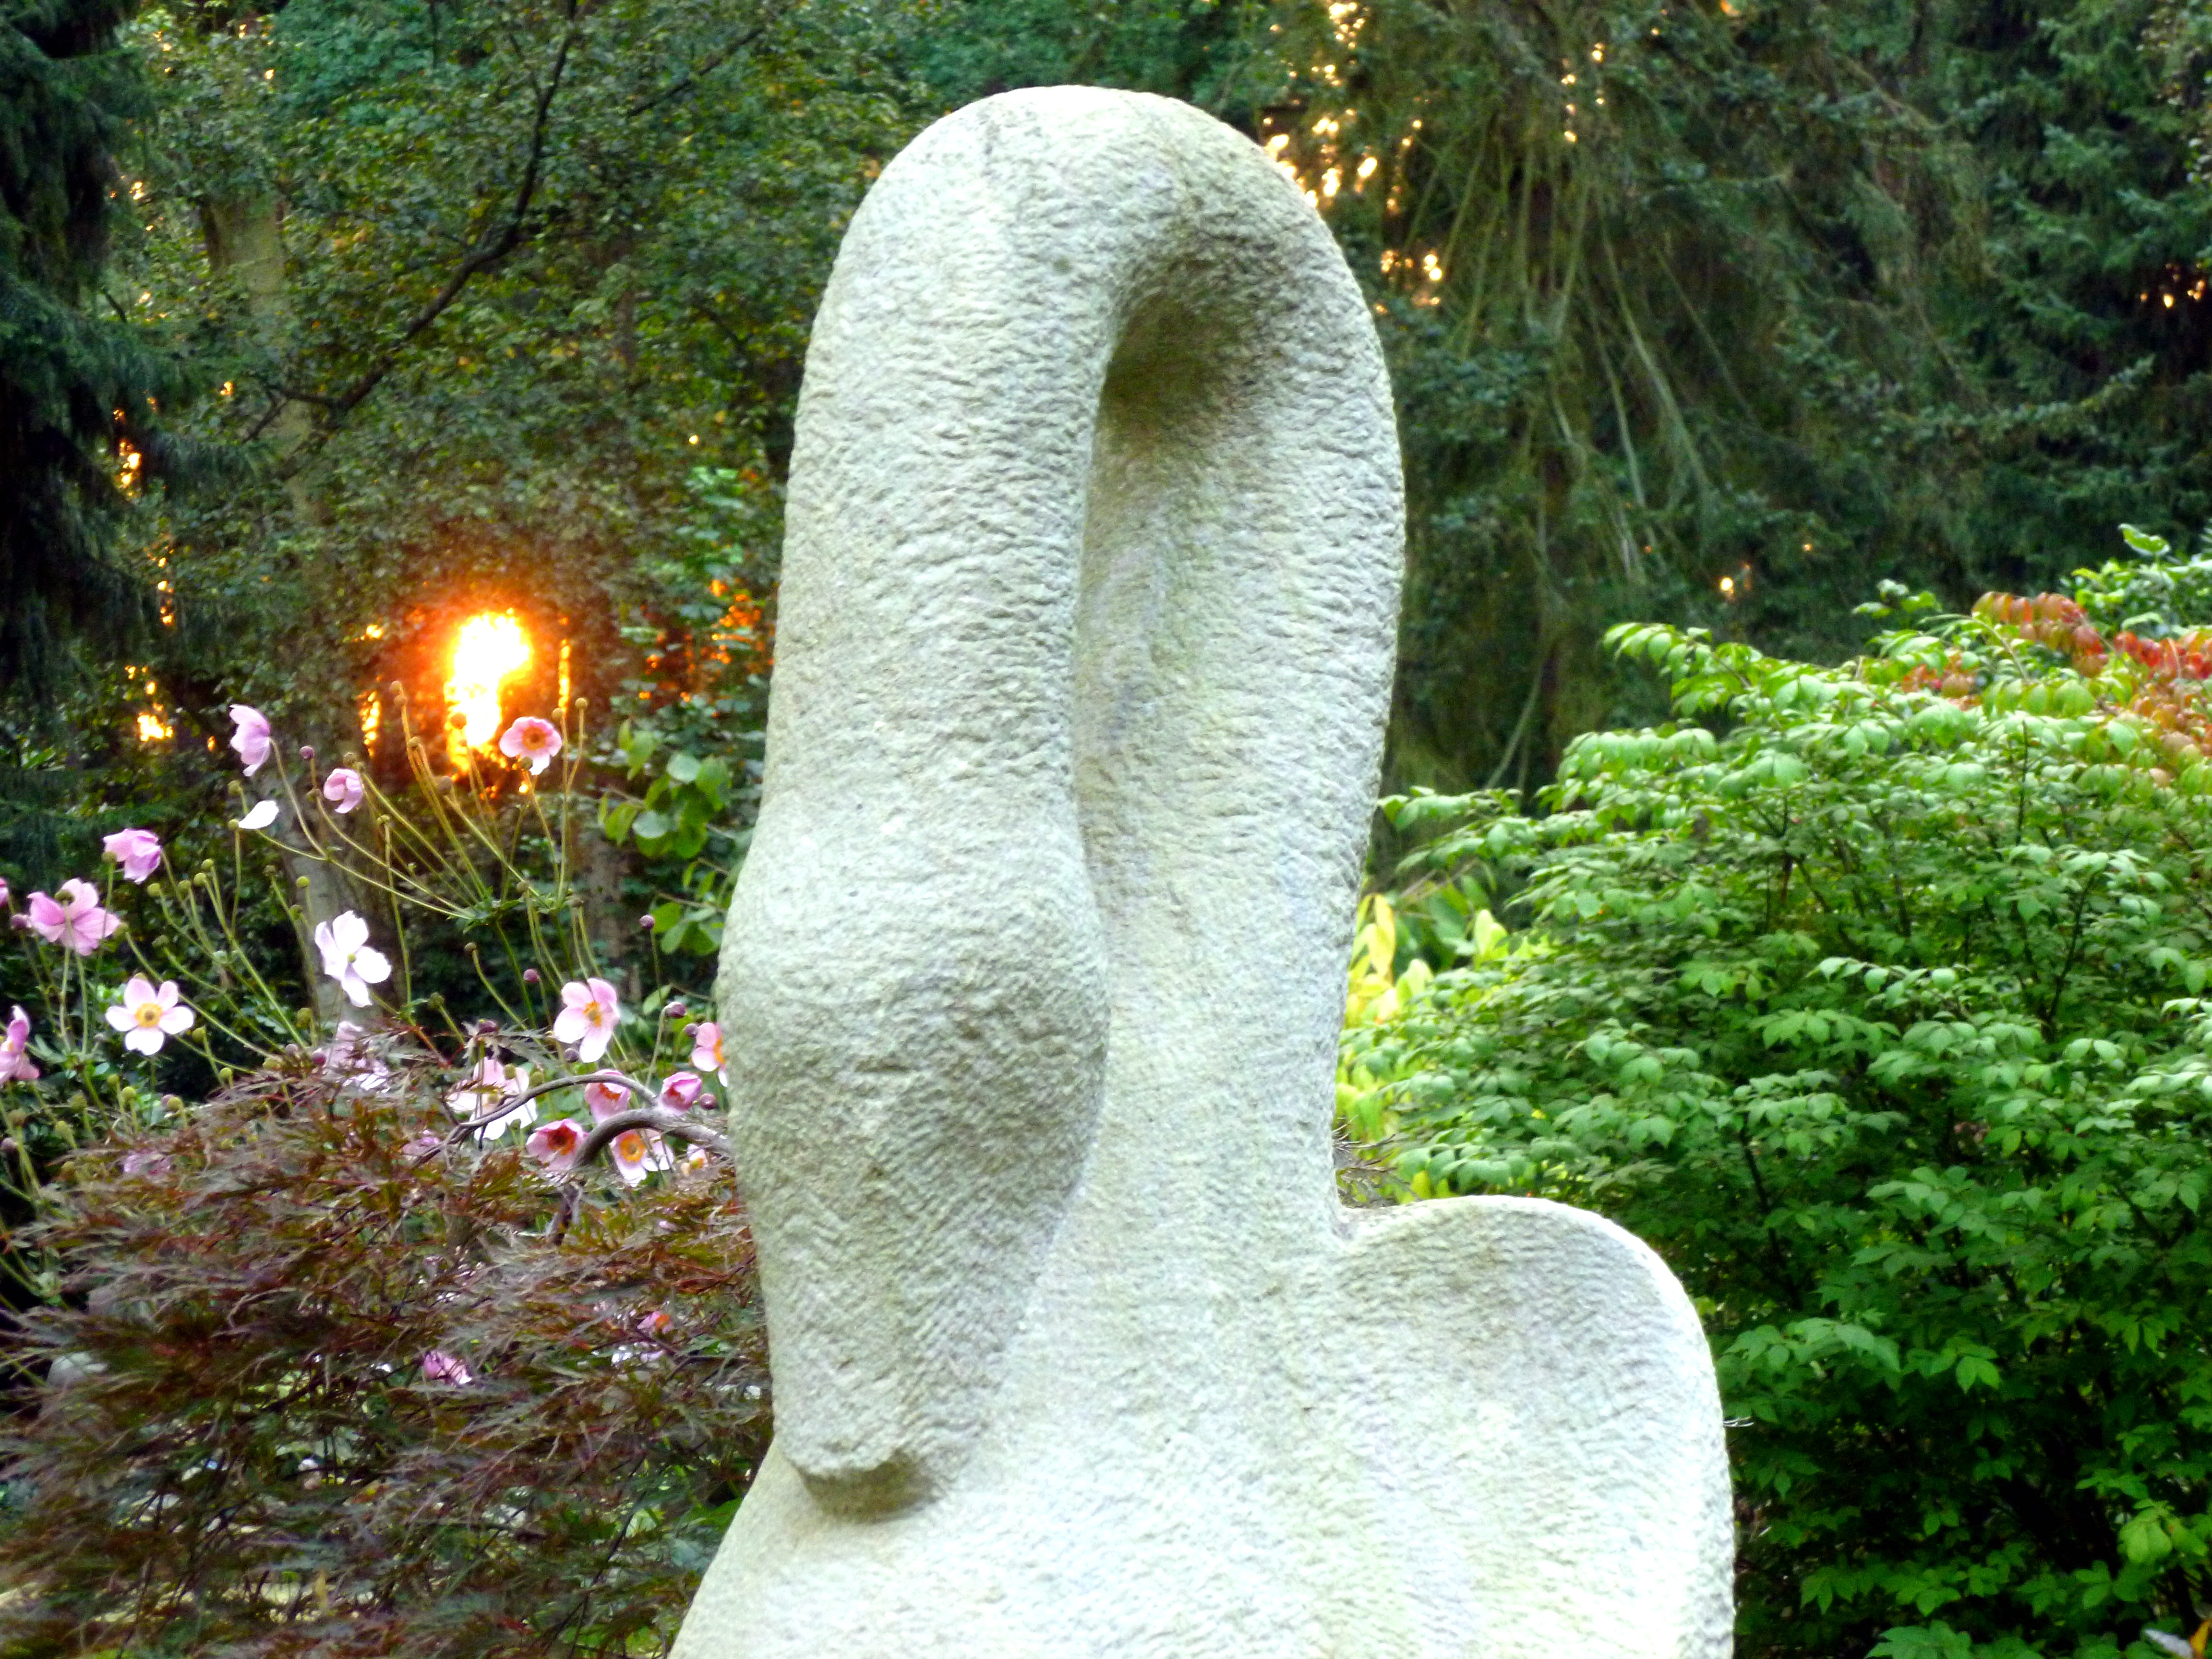
tree, sunlight, flower, stone, monument, statue, park, botany, garden, grave, swan, sculpture, art, figure, carving, water feature, stony, stone figure, rock carving, stone sculpture, animal figure, gooseneck, nonbuilding structure